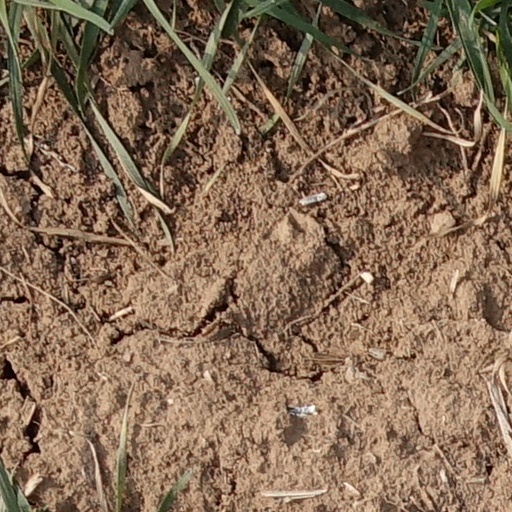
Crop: wheat